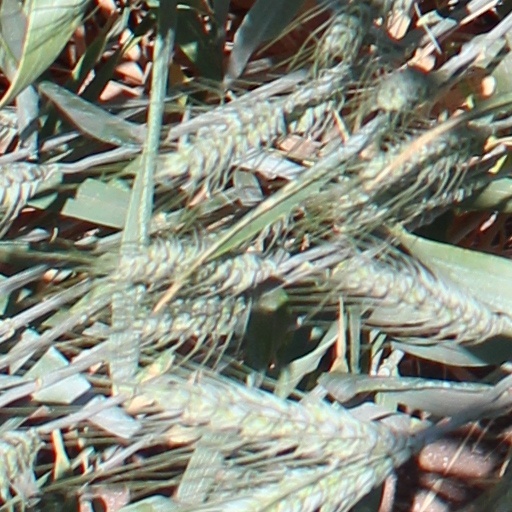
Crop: wheat